Wild cow milking

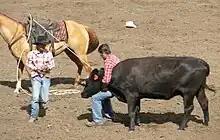
Some competitions include horse mounted riders

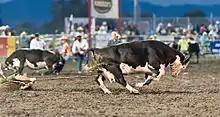
Wild cow milking can be hazardous

The sport is known for being unpredictable, and for being both entertaining (to the spectators) and dangerous (for the participants), with participants often getting trampled by the cow or tripped up by the rope.